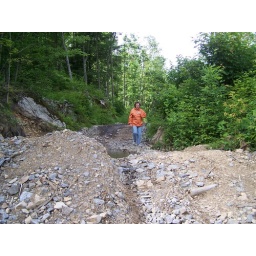
Tom walking over a dangerous part of the road - on 4-wheeler ride